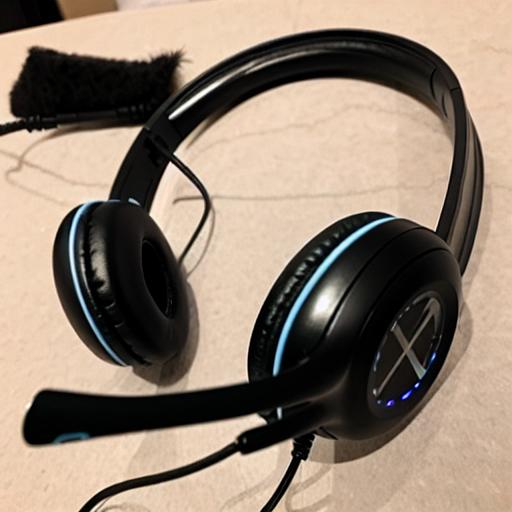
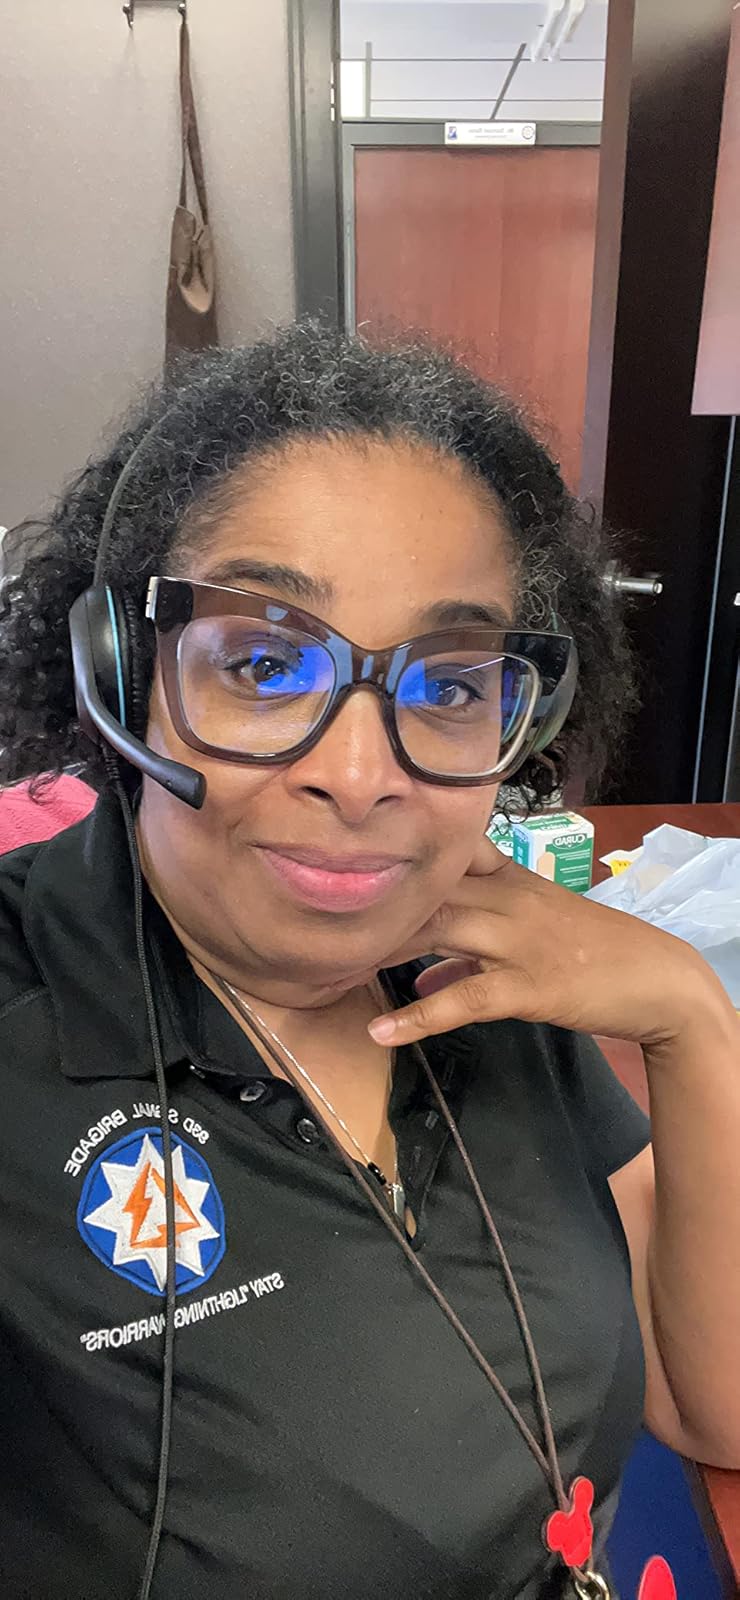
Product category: headphones
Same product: no